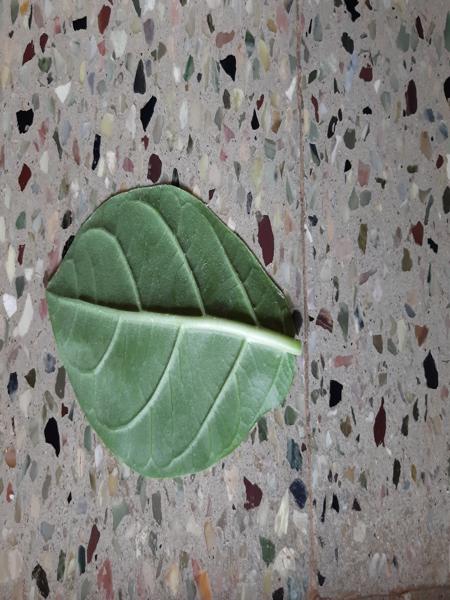
Plant: Ekka